Great Texas Coastal Birding Trail

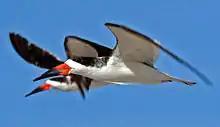
Black skimmer

Typical varieties of birds along the length of the system include ducks, geese, and seagulls with many other species found in particular locations. The endangered whooping cranes that winter in Aransas National Wildlife Refuge are among the most famous. The black skimmer, adopted as a symbol of the trail system, can be found throughout almost the entire coastline.